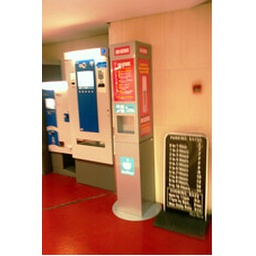
Level 2 by entrance to red car park